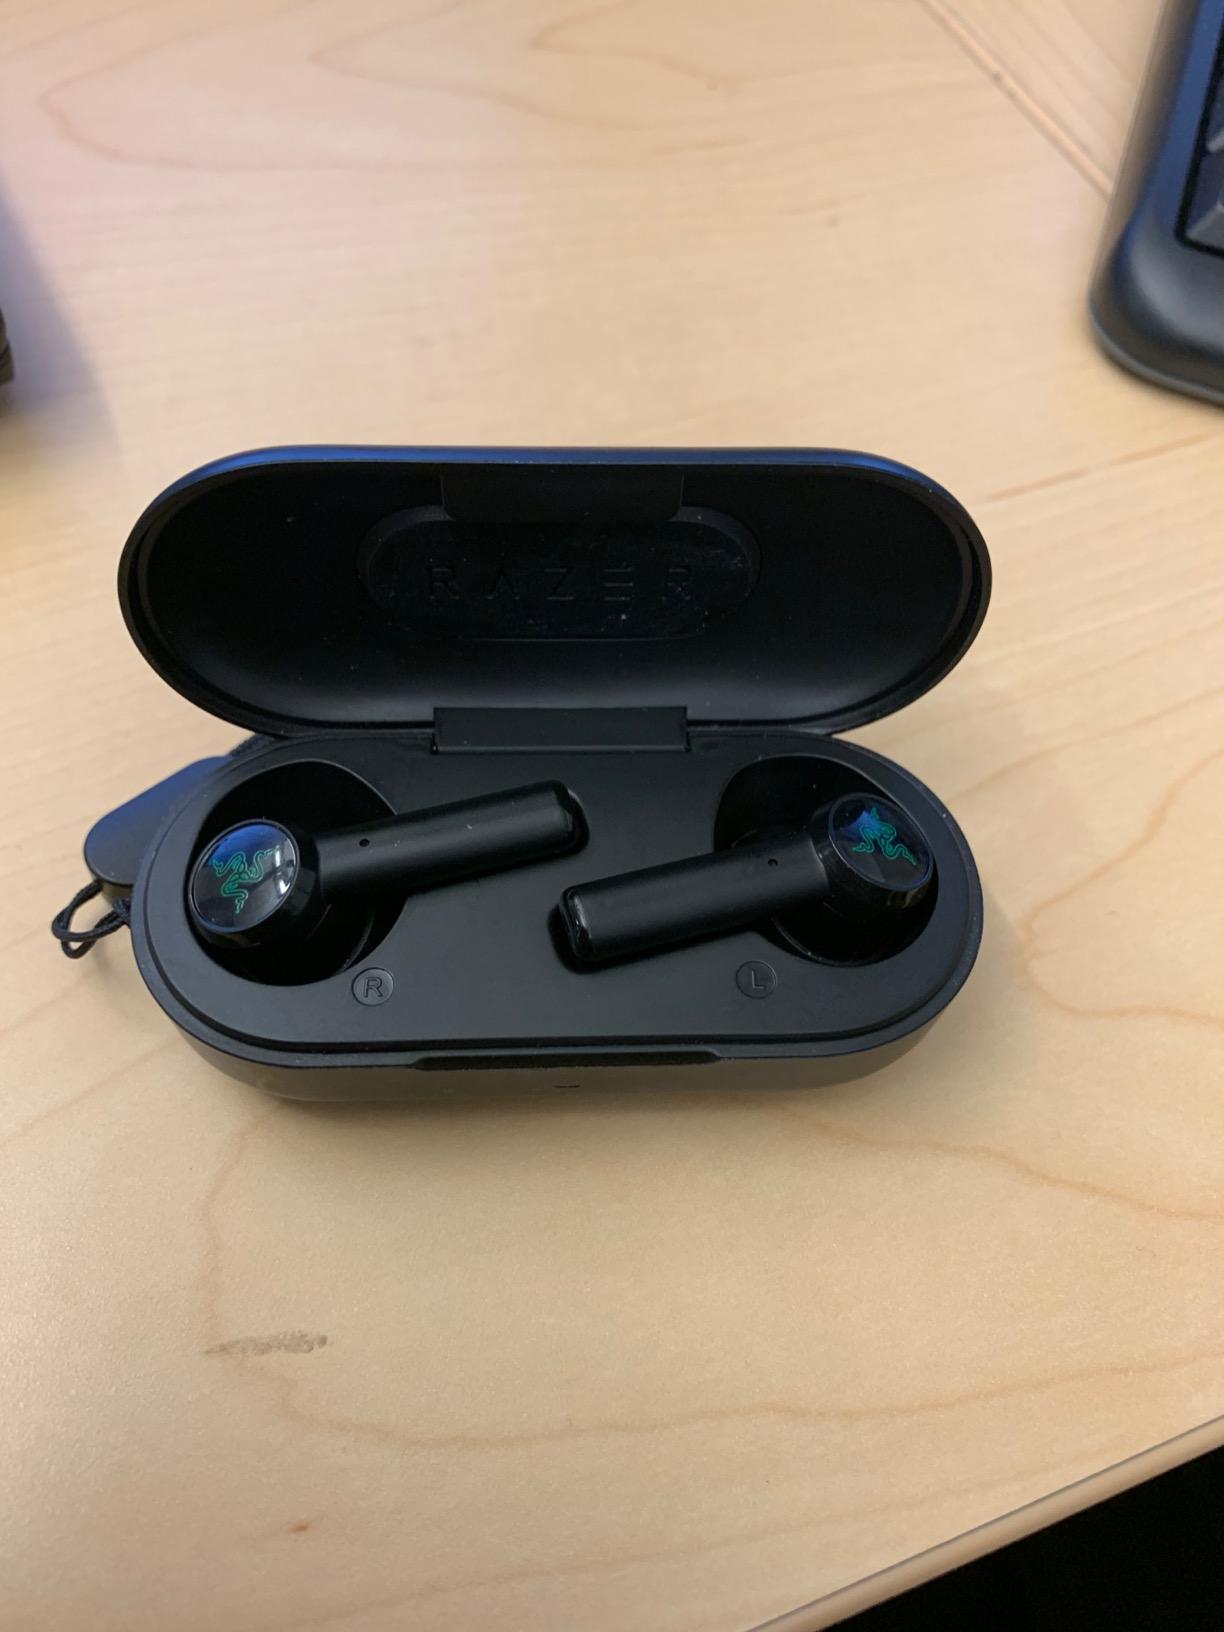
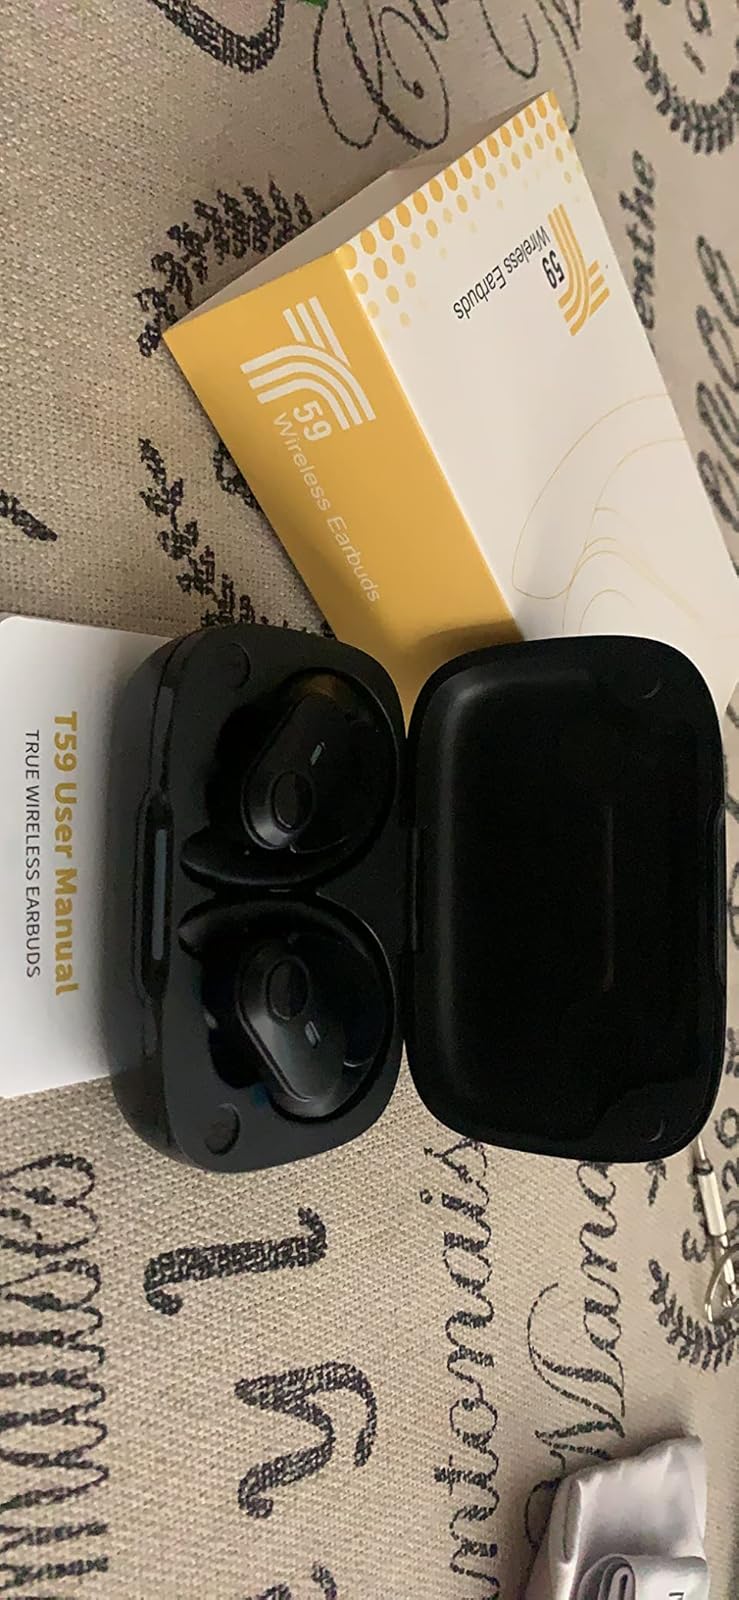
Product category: earbuds
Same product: no